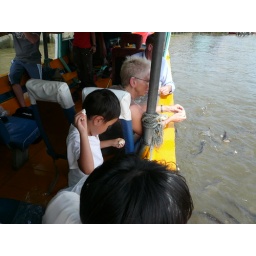
Feeding the catfish which come to meet the boat at one bend in a canal